Hitorigoto de Kataru Kurainara

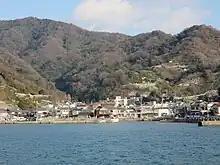
Kamikamagari Island

The single was announced on January 15, 2021, during STU48's first Nippon Budokan concert, followed by the first live performance of the title song. The song uses quadruple meter except for the chorus, during which it switches to triple meter. The music video is the first one from STU48 to heavily utilize computer graphics along with outdoor scenes filmed on Kamikamagari Island in Kure, Hiroshima, in contrast to the group's usual full location shootings at Setouchi region points of interest, due to the COVID-19 pandemic. The choreography was created by Tomohiko Tsujimoto, who has choreographed several STU48 songs and envisioned a fantasy-like atmosphere for this music video, in which the performers meet their "alternate selves".